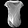
Label: T - shirt / top